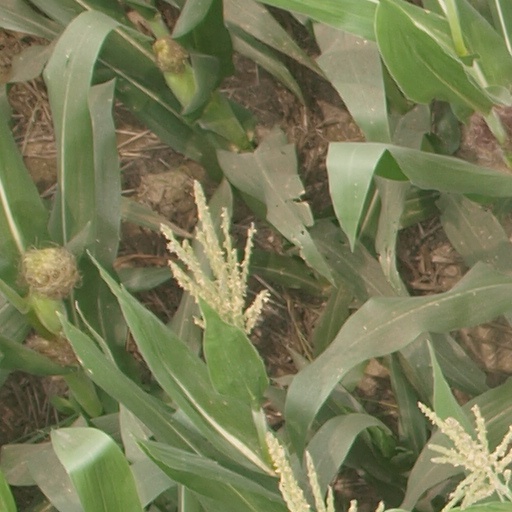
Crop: maize; corn